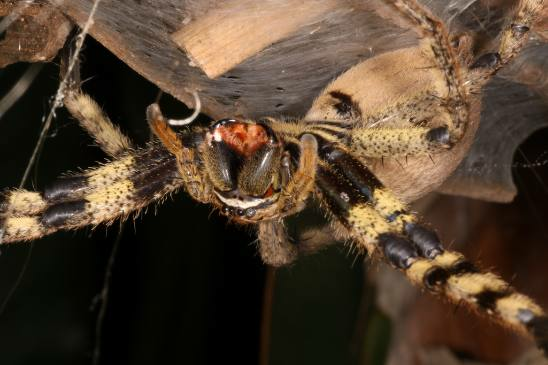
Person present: No